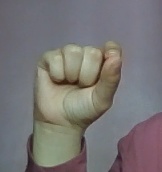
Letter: fa